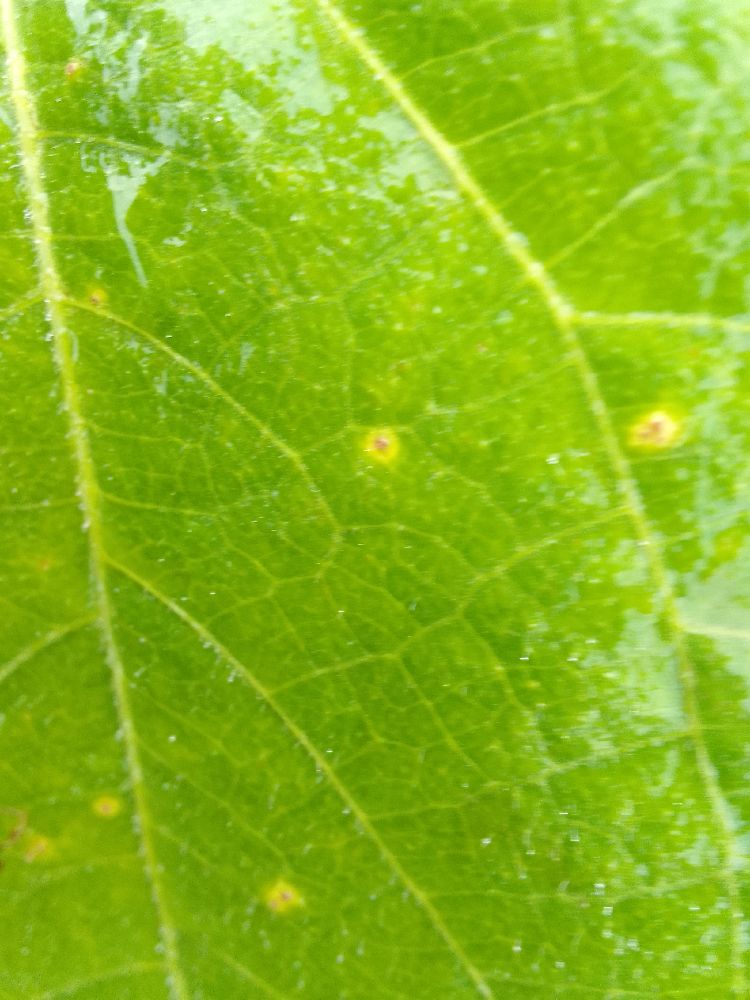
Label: rust